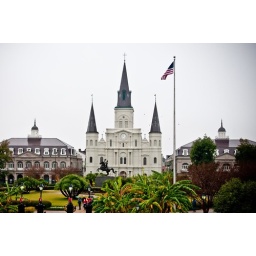
Would be much nicer in the sun with a nice blue sky in the bacground...